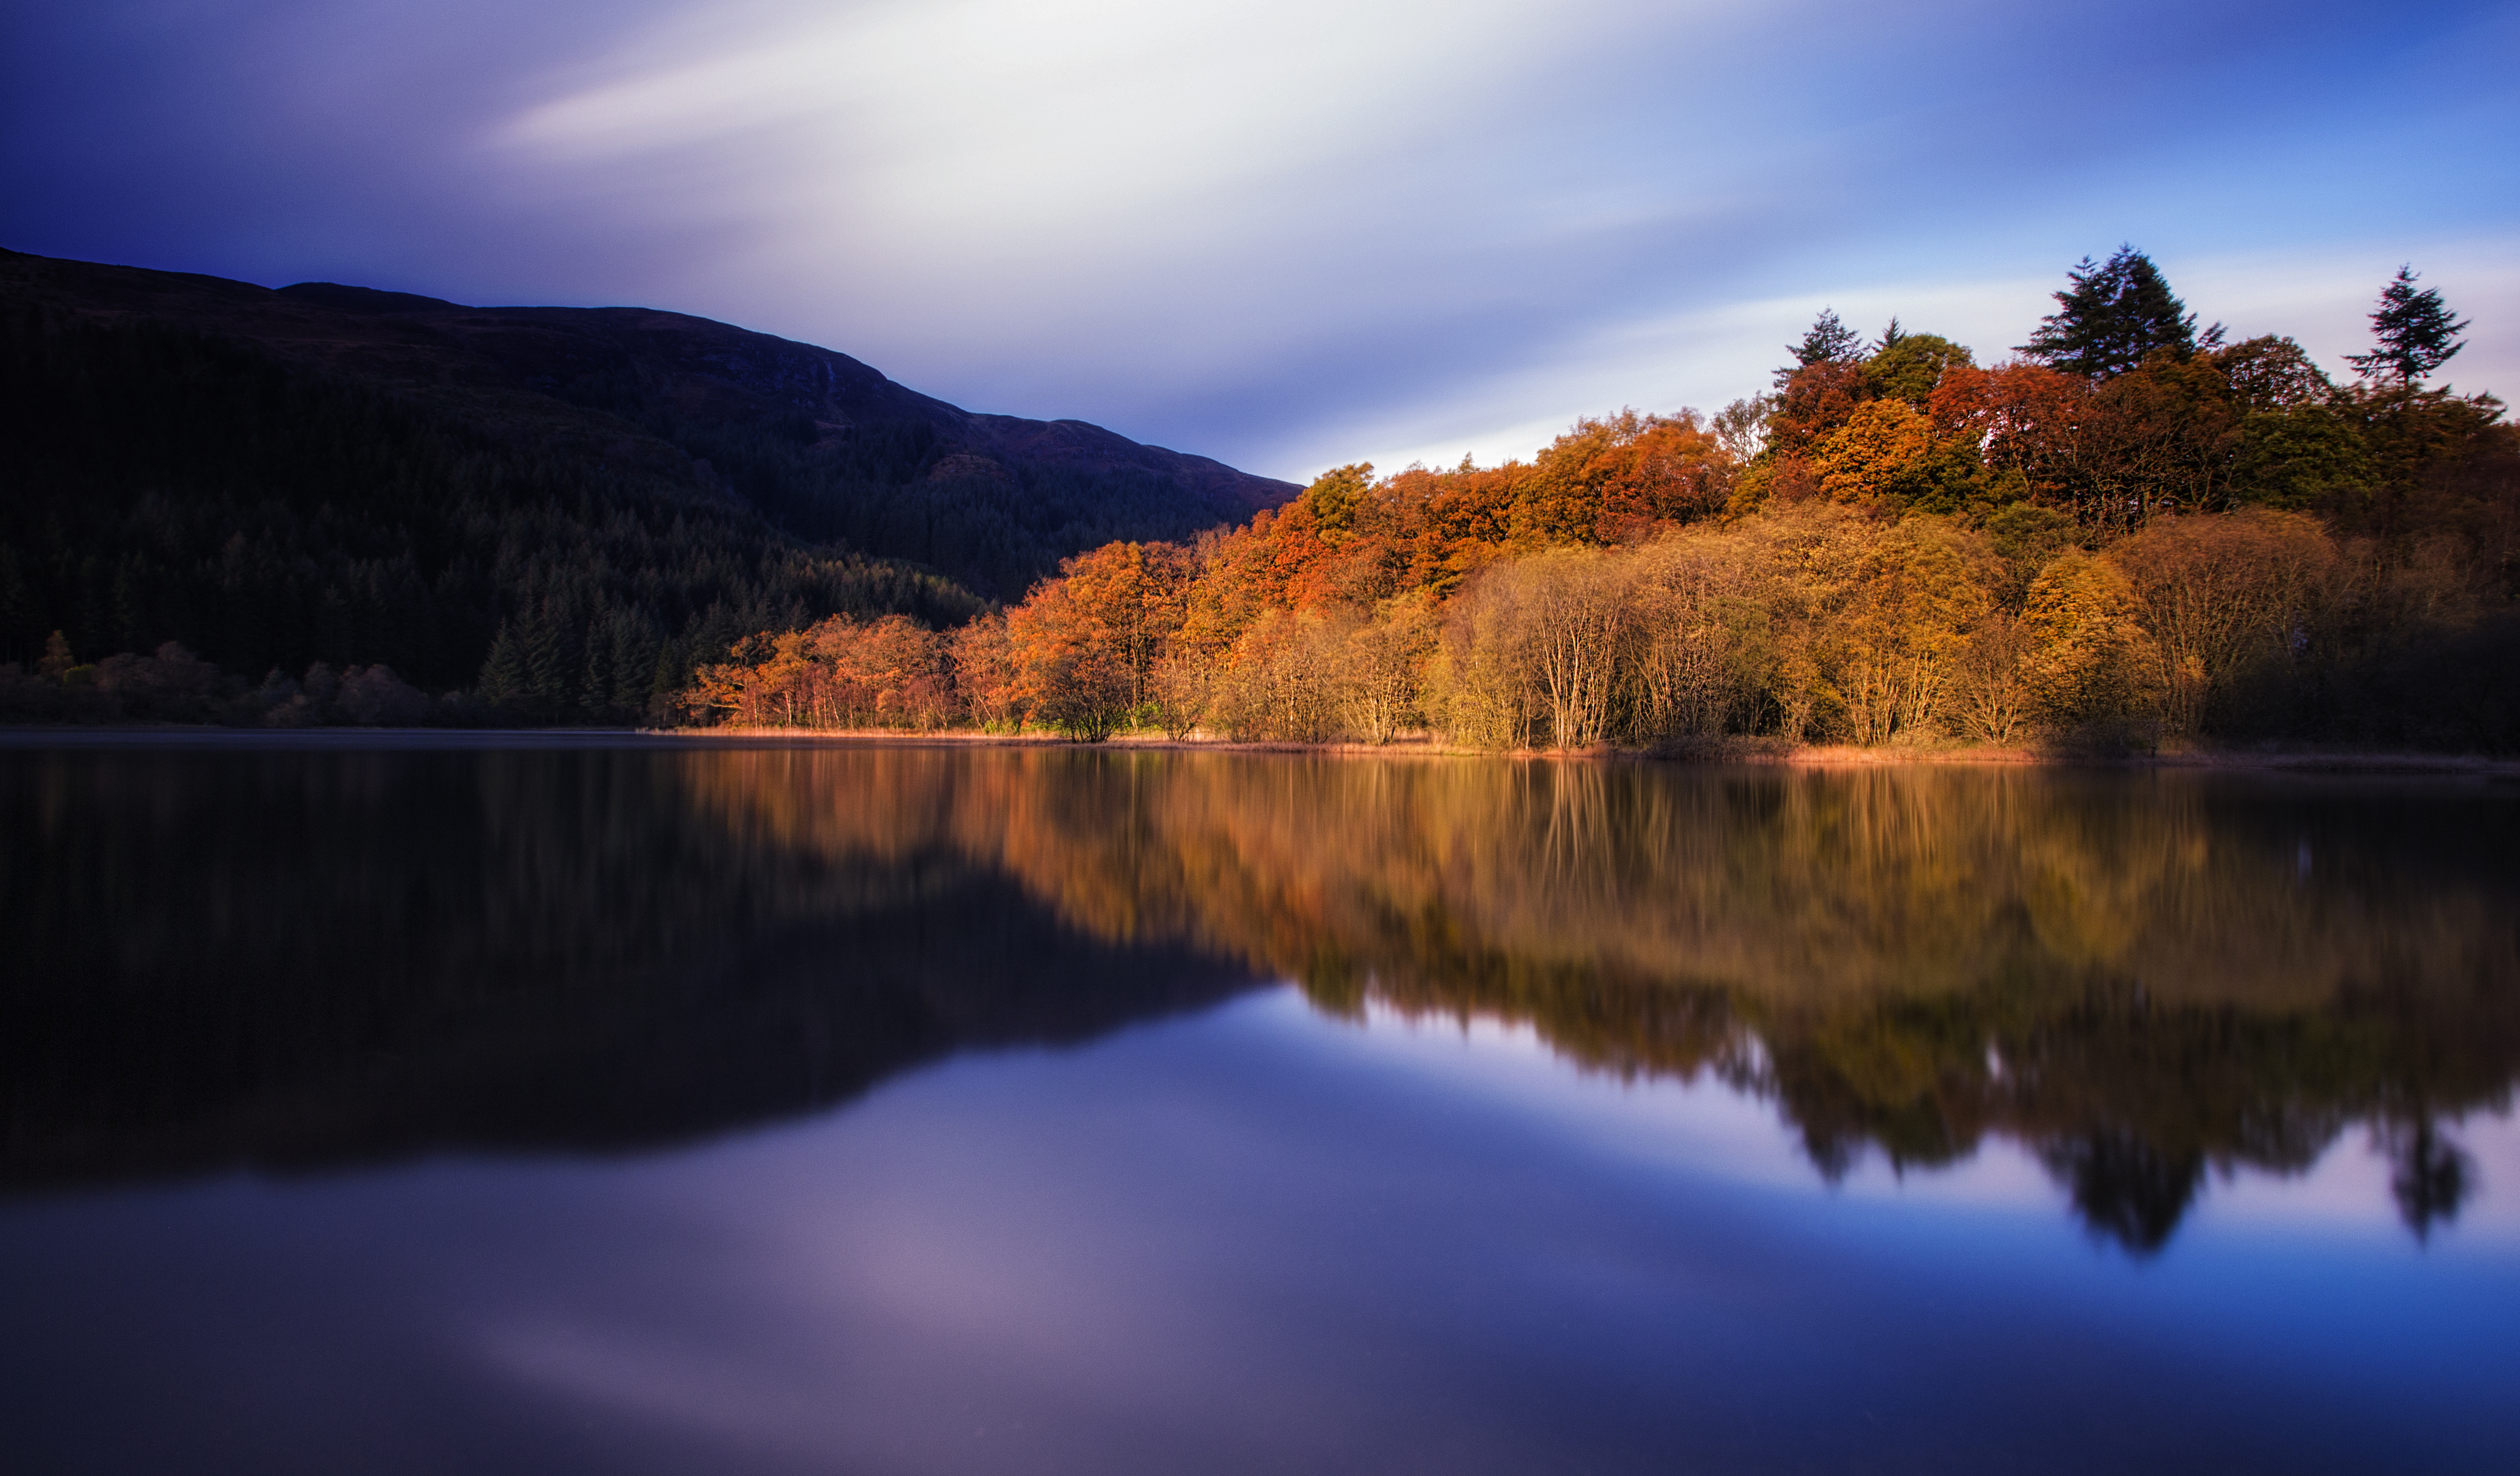
landscape, tree, water, nature, wilderness, mountain, cloud, sky, sunrise, sunset, sunlight, morning, leaf, lake, dawn, river, dusk, evening, reflection, peaceful, autumn, calm, reservoir, season, reflections, scotland, loch, trossachs, lochchon, chon, atmospheric phenomenon, mountainous landforms